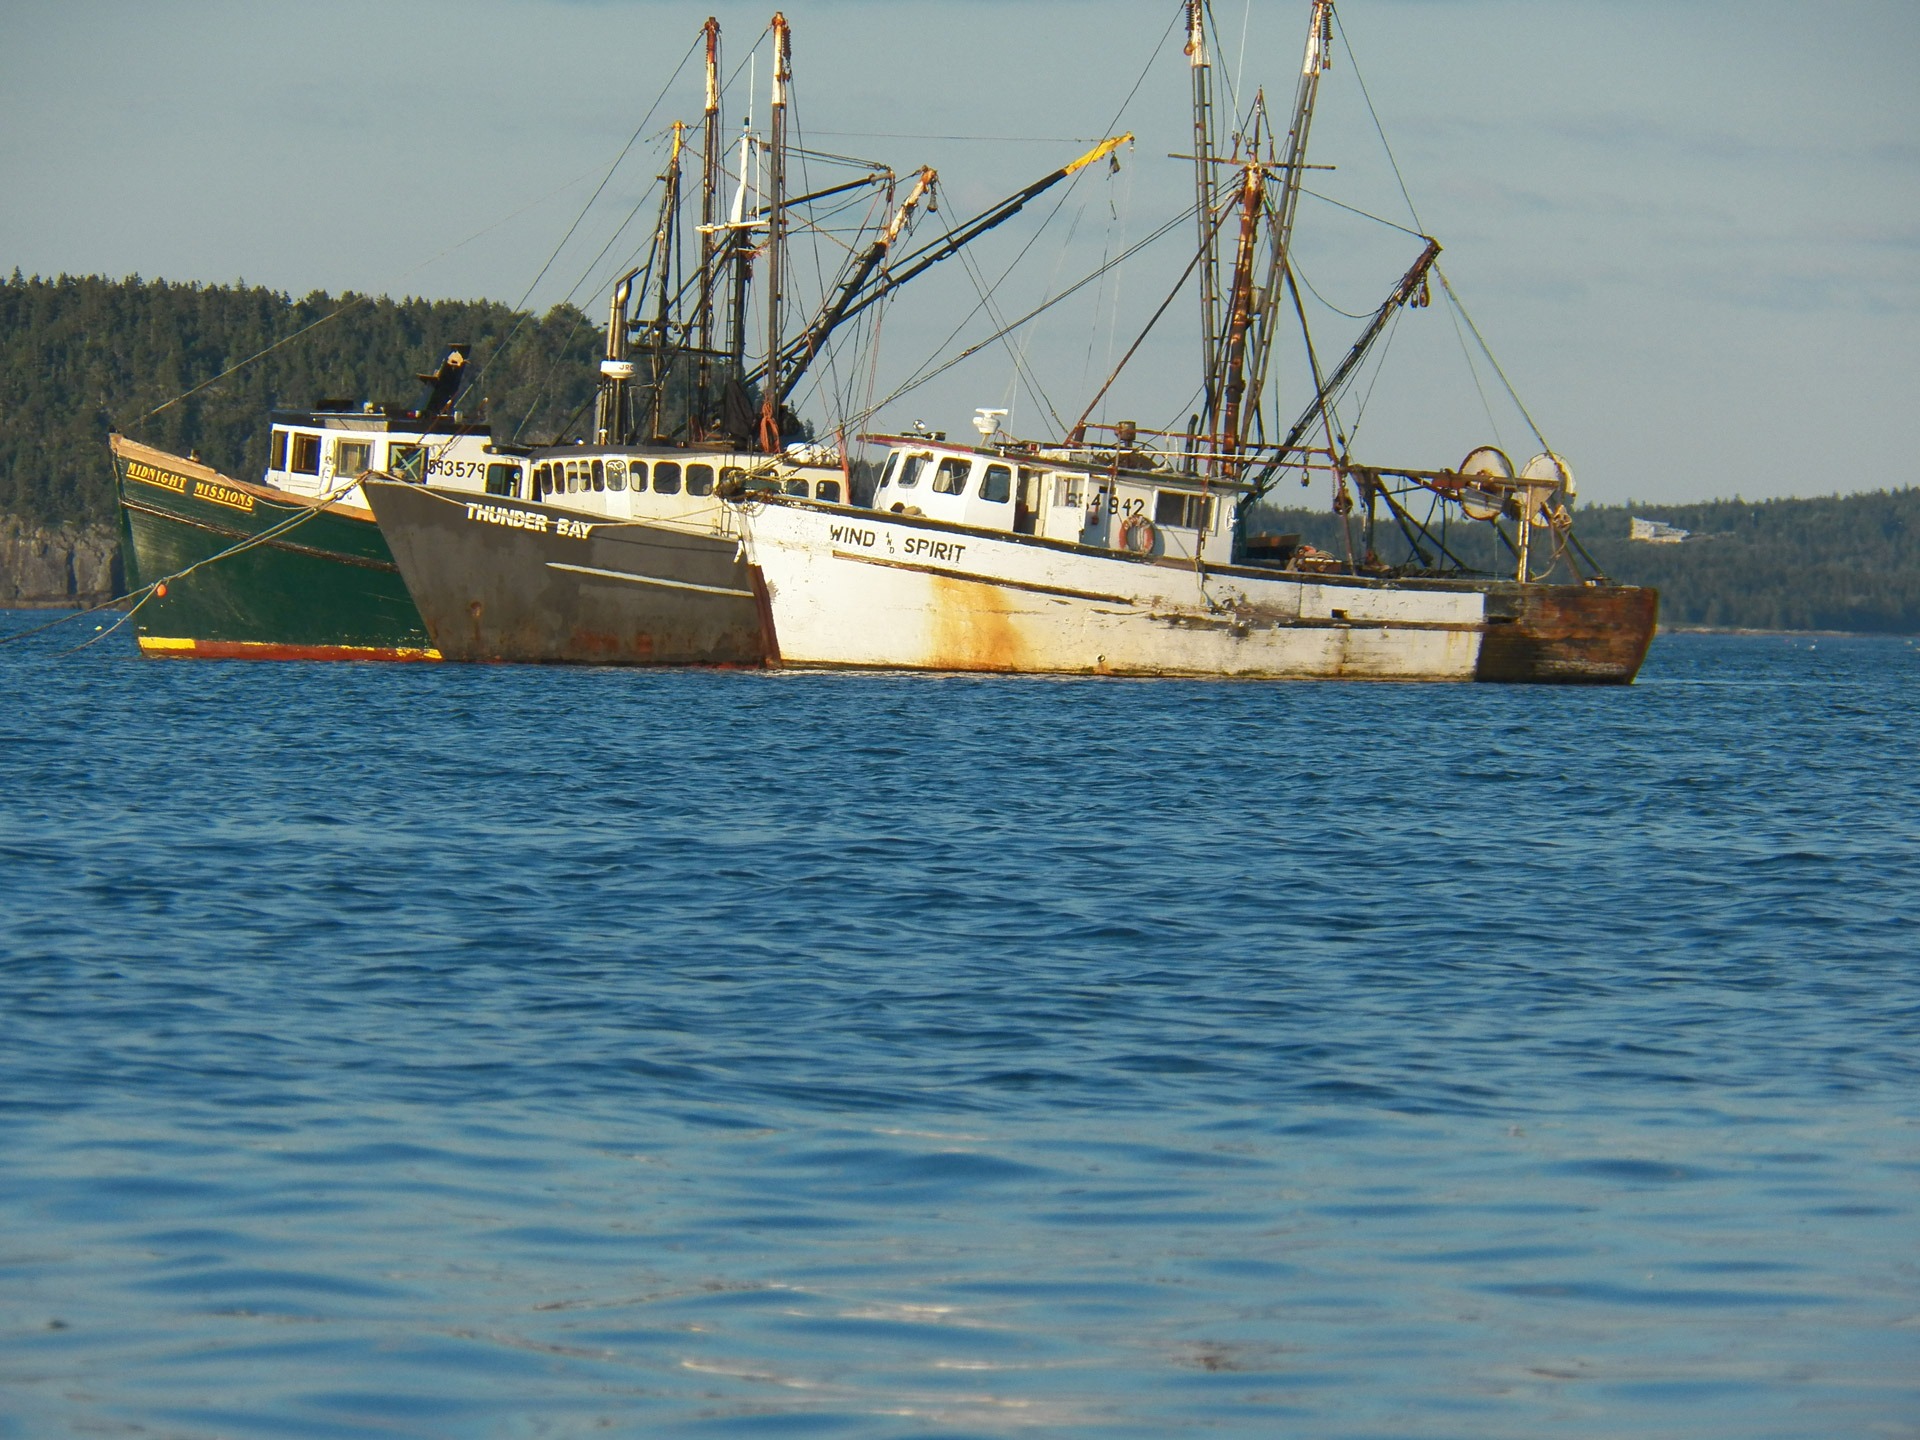
sea, coast, ocean, boat, ship, vessel, vehicle, fishing, bay, island, harbor, fish, lobster, gulls, boating, boats, seagulls, fishermen, channel, vessels, watercraft, islands, fishing vessel, freight transport, lobsters, traps, fishing trawler, lobster traps, lobster boat